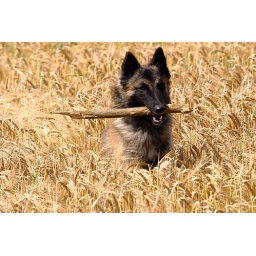
snapshot of a dog playing in a field near Itterbeck, Germany